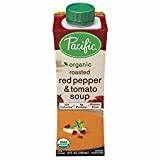
Waste category: cardboard